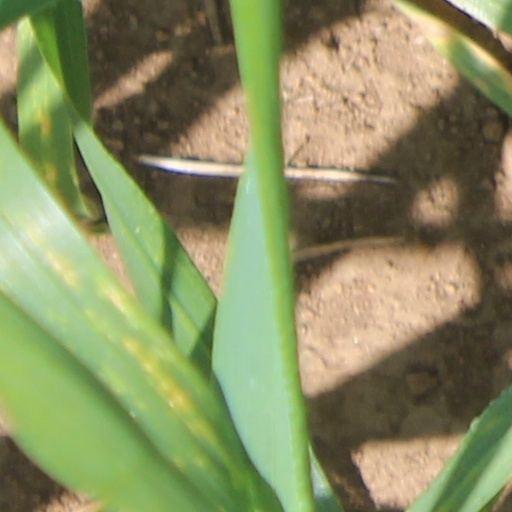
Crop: wheat